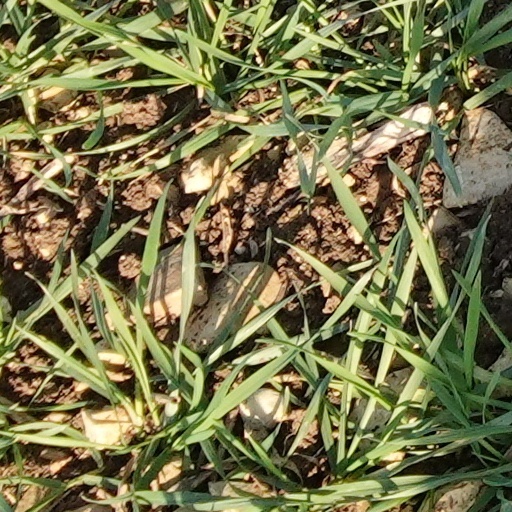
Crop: wheat